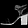
Label: Sandal